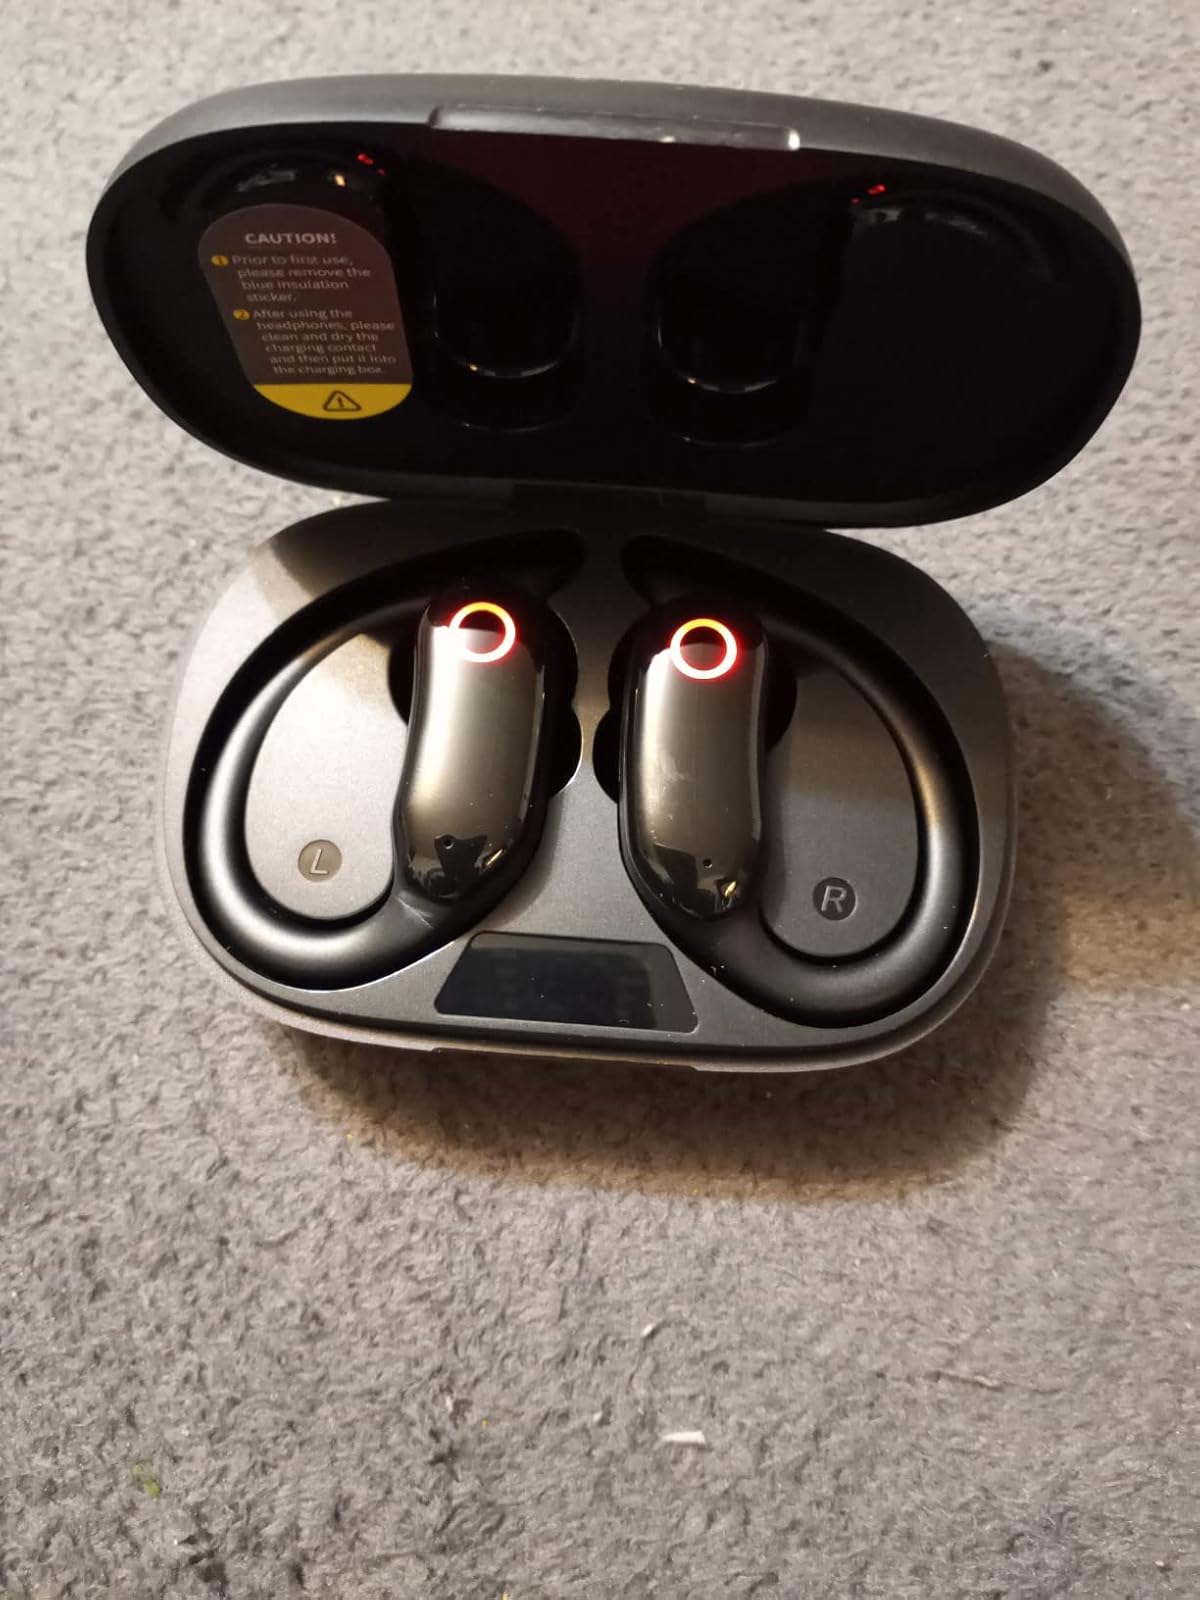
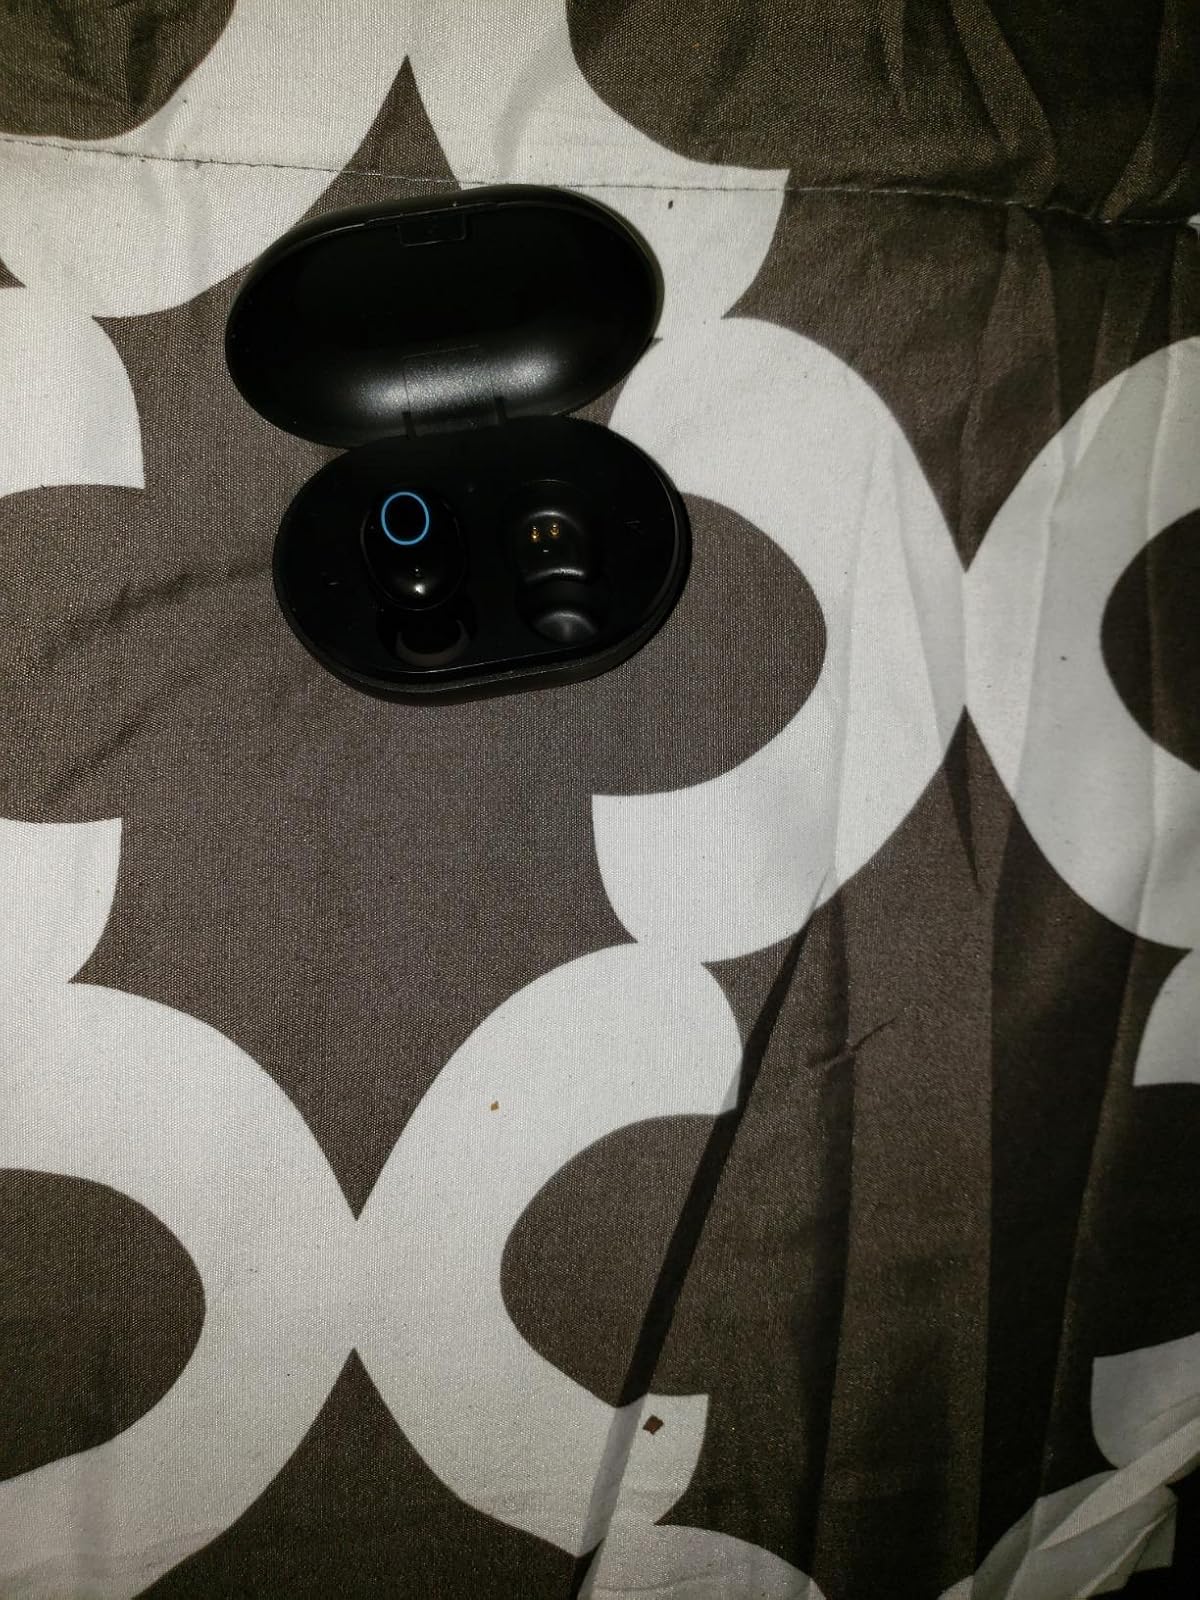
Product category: earbuds
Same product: no